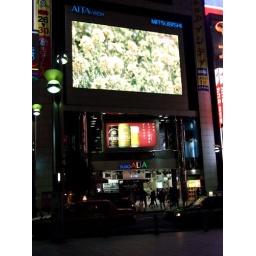
This is not just an advertisement, but a working television screen in Tokyo's Shinjuku.